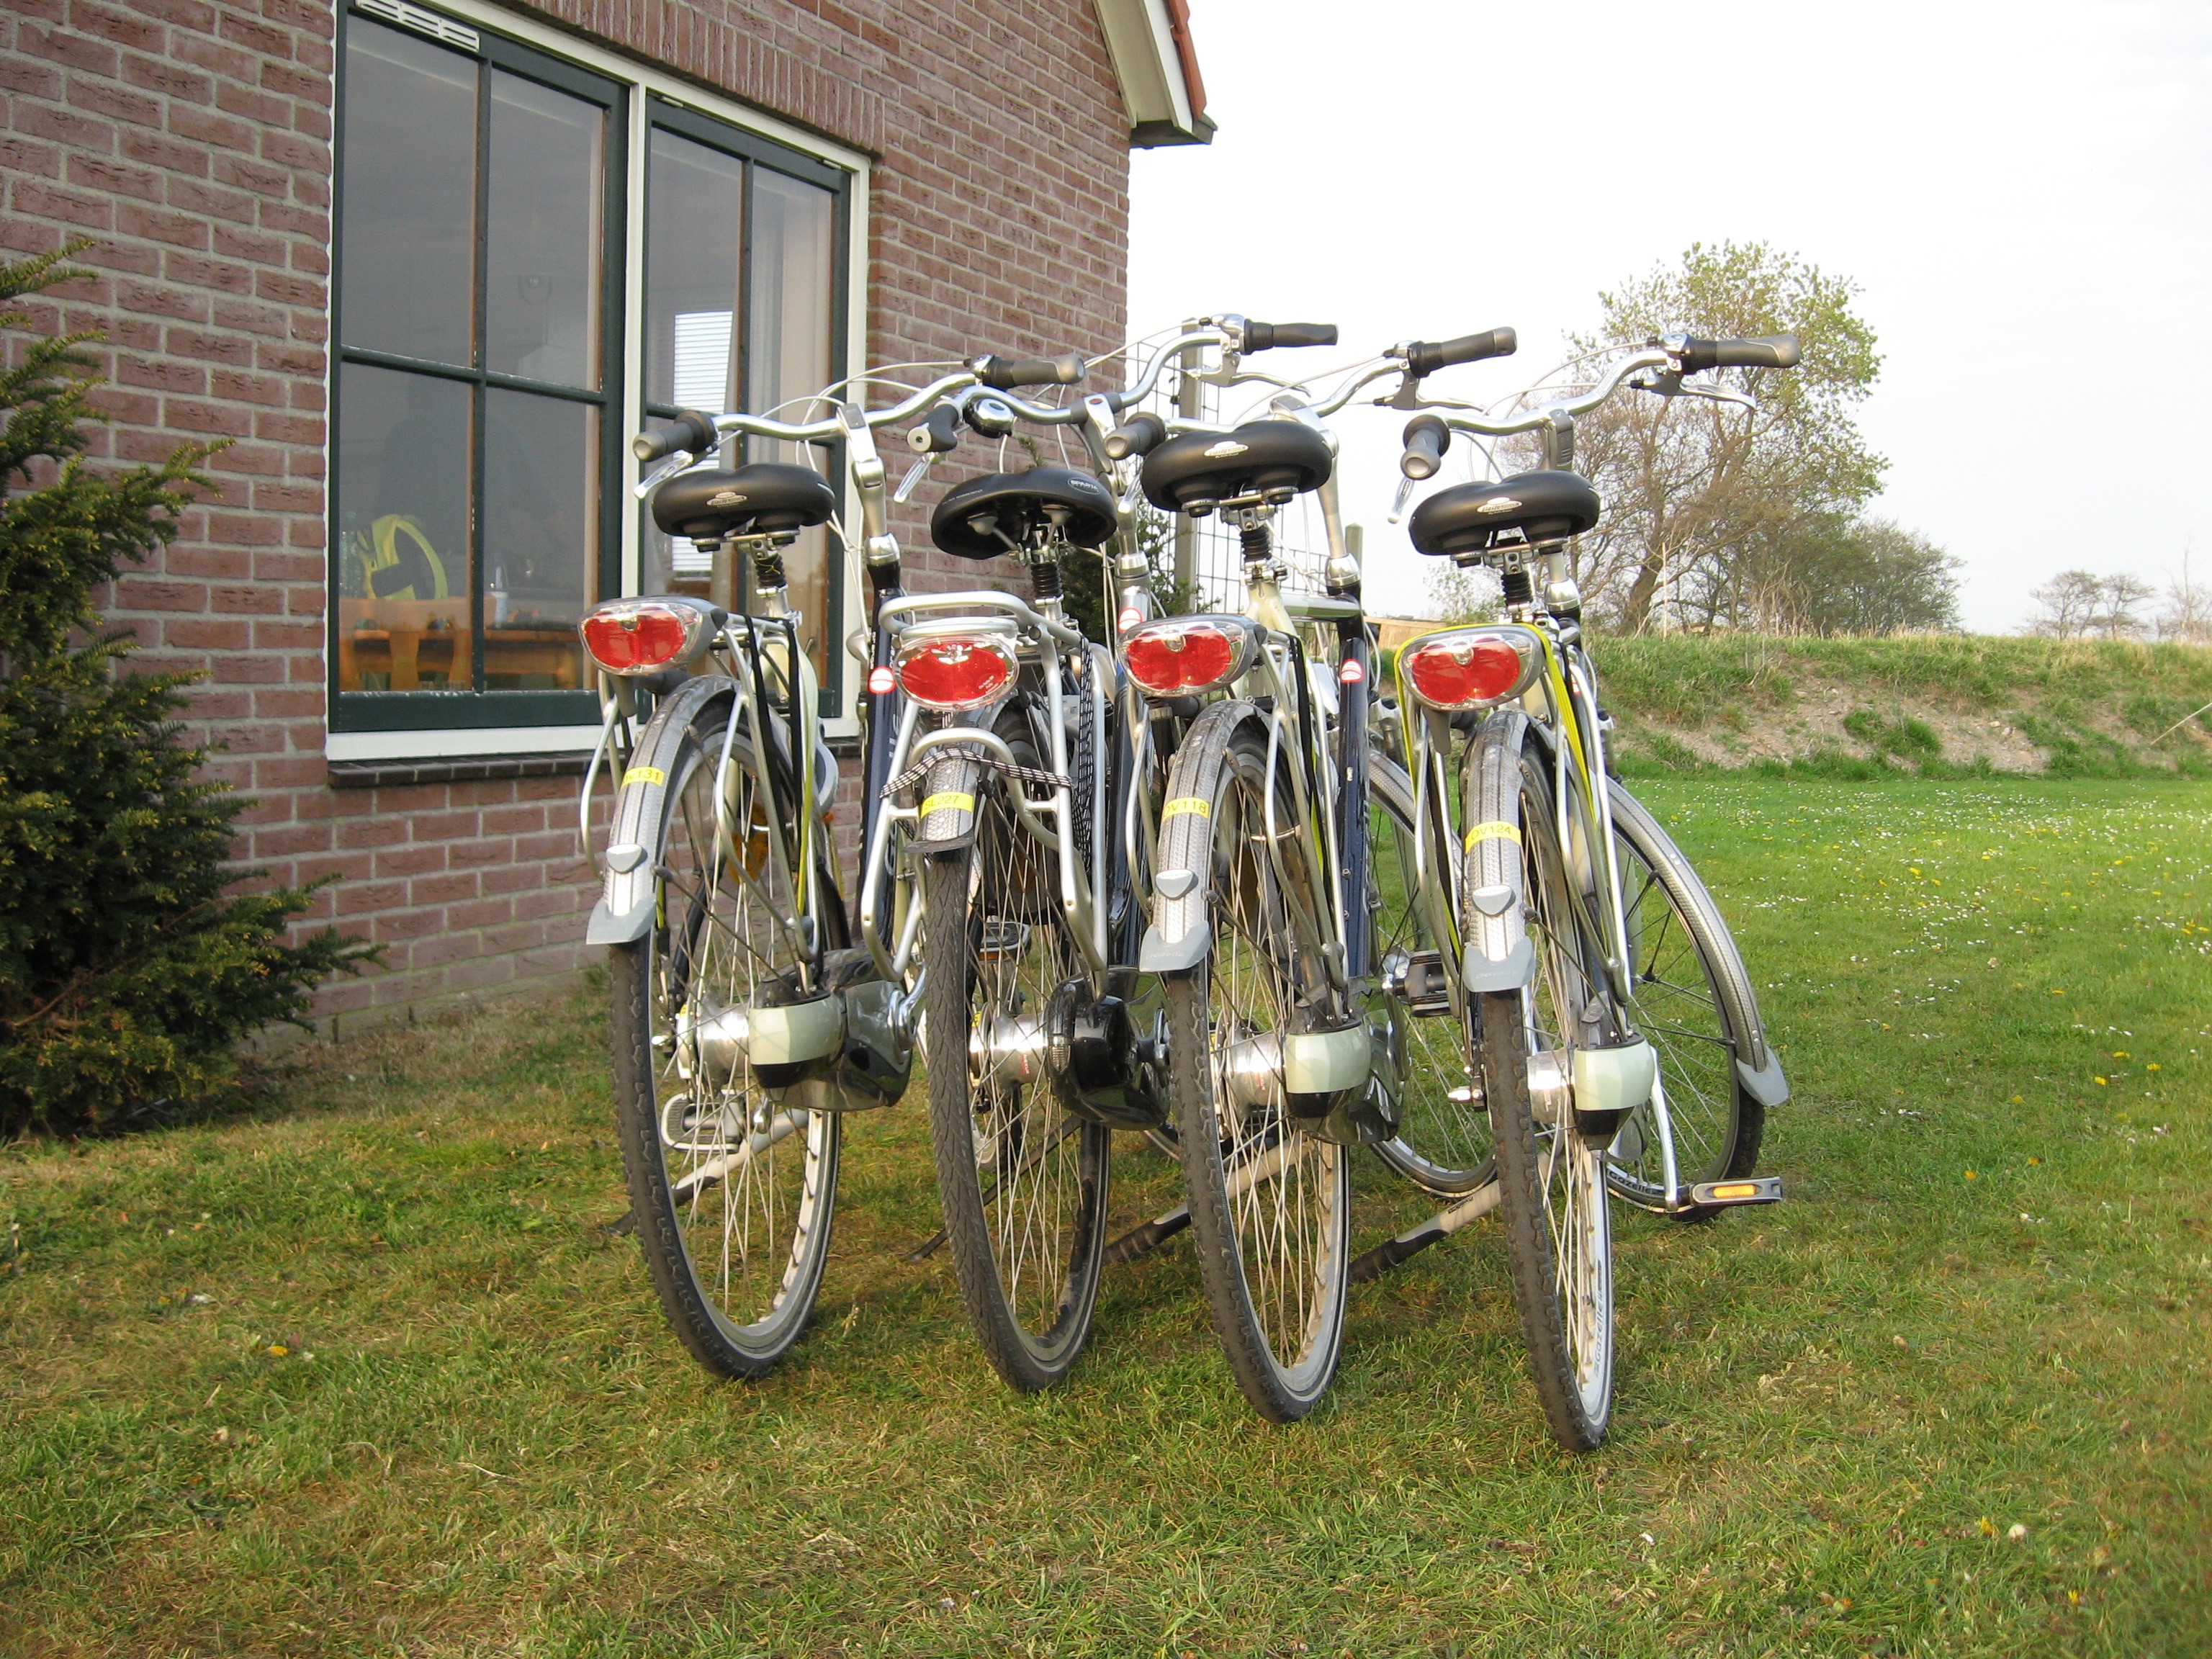
bicycle, vehicle, motorcycle, holiday, moped, sports equipment, mountain bike, netherlands, land vehicle, road bicycle, holiday cottage